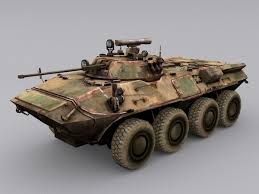
Label: BTR